The Moo Man

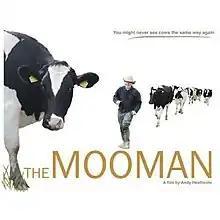
DVD cover

The Moo Man is a 2013 British documentary film, directed by Andy Heathcote, about an organic dairy farm in Sussex, England. The film had its premiere at the 2013 Sundance Film Festival, where it competed in the World Cinema Documentary category.